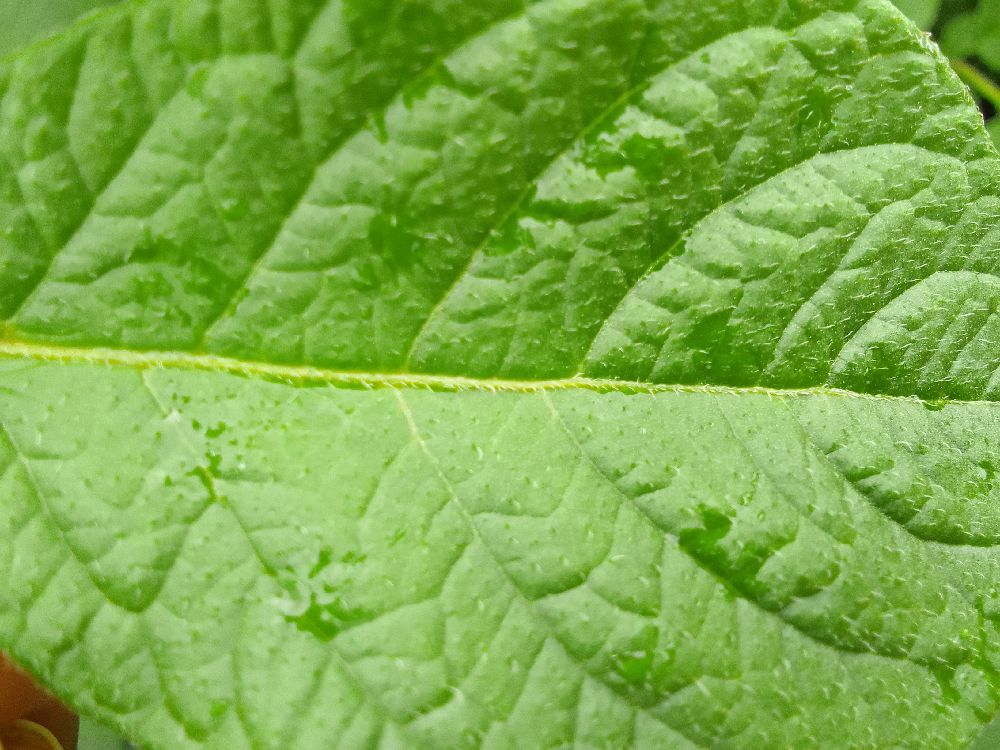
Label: Healthy